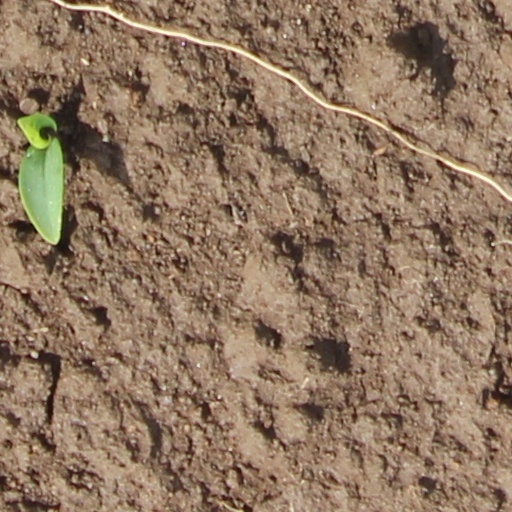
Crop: wheat